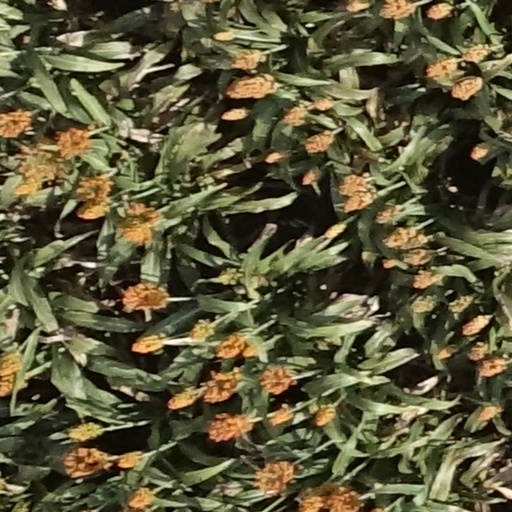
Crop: sorghum